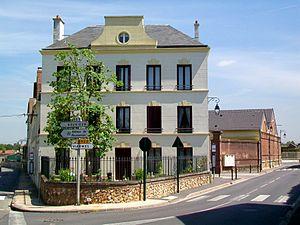
L'ancienne usine Vulli (Derolland-Delacoste) à Asnières-sur-Oise
Sophie la girafe est un jouet pour les nourrissons créé en 1961 par la société Delacoste, héritière de la société Derolland qui fabrique des jouets en caoutchouc depuis 1862 à Asnières-sur-Oise. Devenu objet culte en France, ce jouet est désormais fabriqué par l'entreprise haute-savoyarde Vulli, située à Rumilly, qui a racheté la société Delacoste en 1981 avant de relocaliser la production sur son site au début des années 1990.